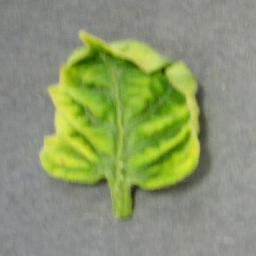
Label: Tomato___Tomato_Yellow_Leaf_Curl_Virus